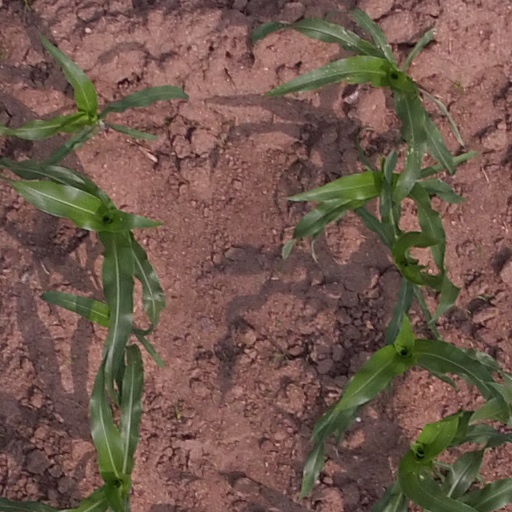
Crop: maize; corn